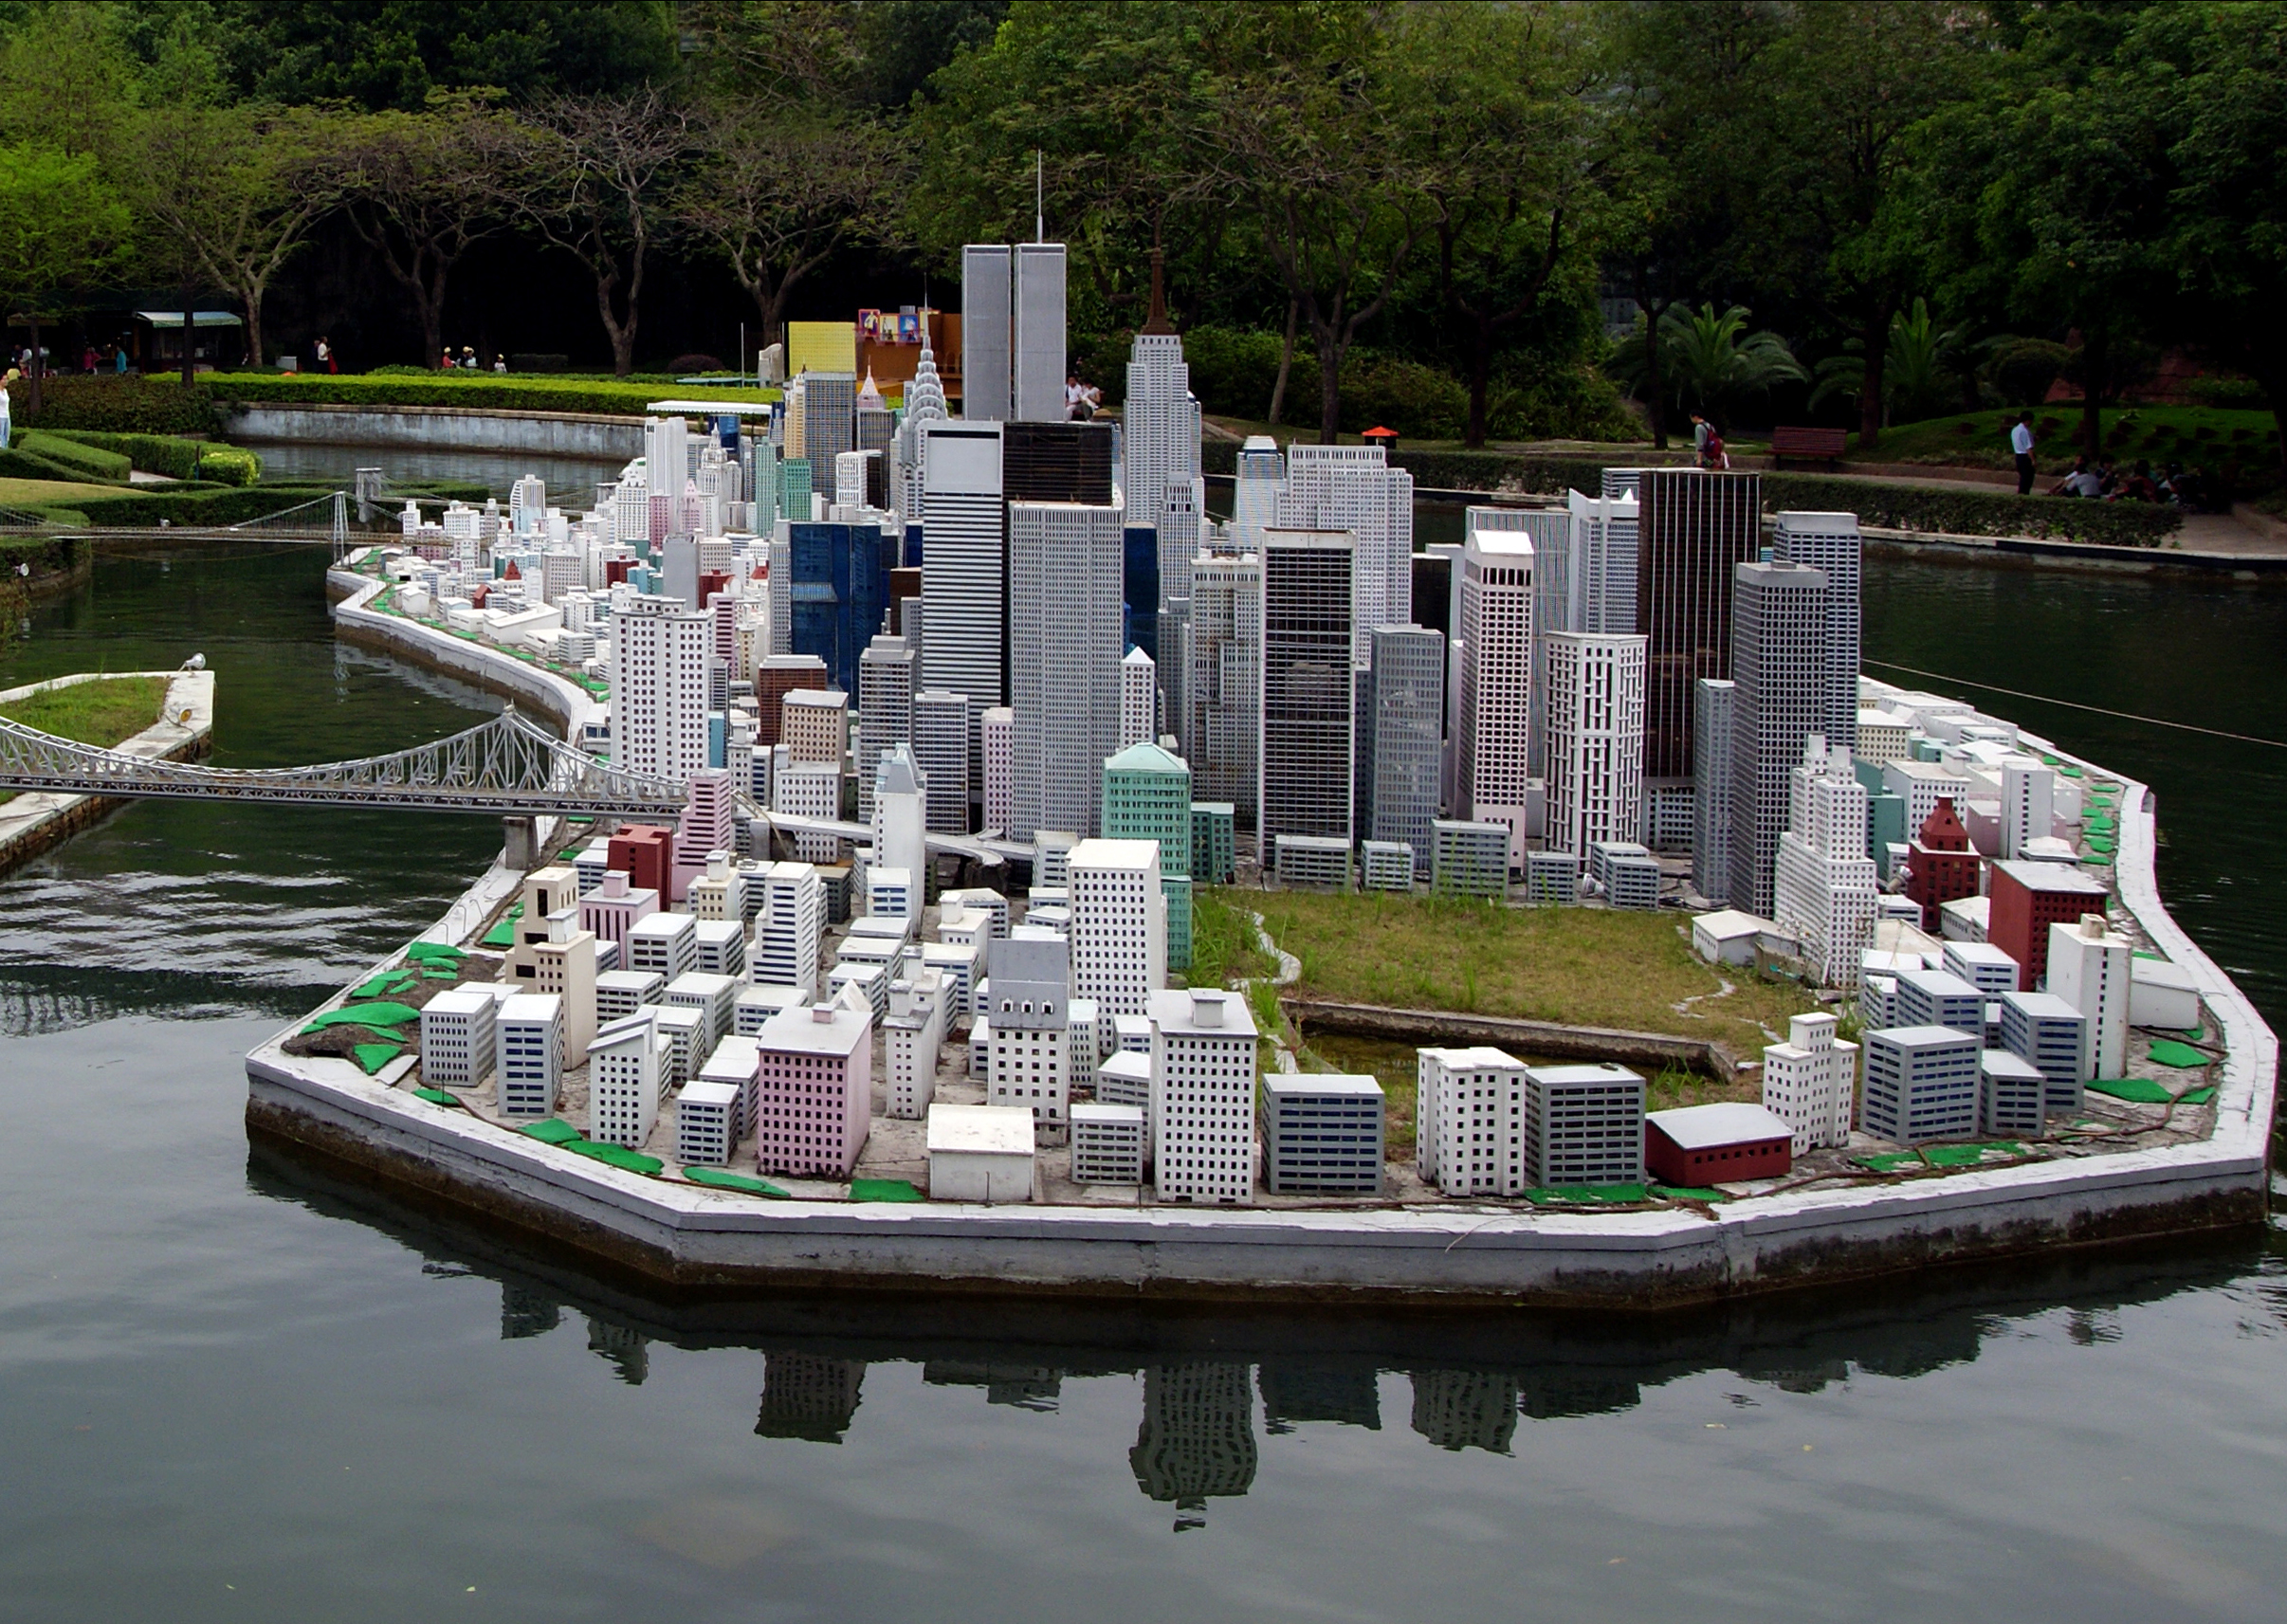
dock, boat, street, city, river, chinese, vehicle, waterway, cool image, publicdomain, chine, tugboat, guangdong, baoan, shenzhenchina